Minnehaha

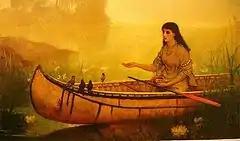
"Minnehaha Feeding Birds", Frances Anne Hopkins, ca. 1880

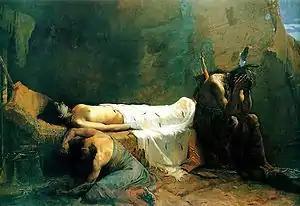
"Death of Minnehaha" by William de Leftwich Dodge, 1885

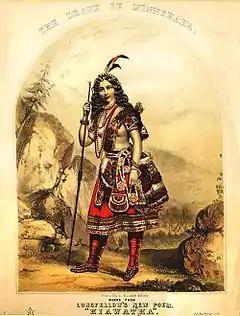
John Henry Bufford's cover for "The Death of Minnehaha", 1856

The character's name has been bestowed upon things, especially in the Great Lakes region of the United States. A ship bearing the name Minnehaha wrecked off the western shore of Lake Michigan in 1893, only 38 years after Longfellow's poem was published. A Minnehaha Bay adjoins the small town of Sturgeon Falls in Ontario, Canada.